Forest Hills Historic District (Indianapolis, Indiana)

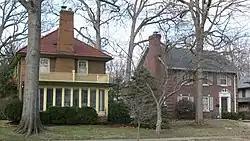
Houses in the Forest Hills Historic District

Forest Hills Historic District is a national historic district located at Indianapolis, Indiana. It encompasses 173 contributing buildings and 7 contributing structures in a planned residential section of Indianapolis. It developed between about 1911 and 1935, and includes representative examples of Tudor Revival and English Cottage style architecture.